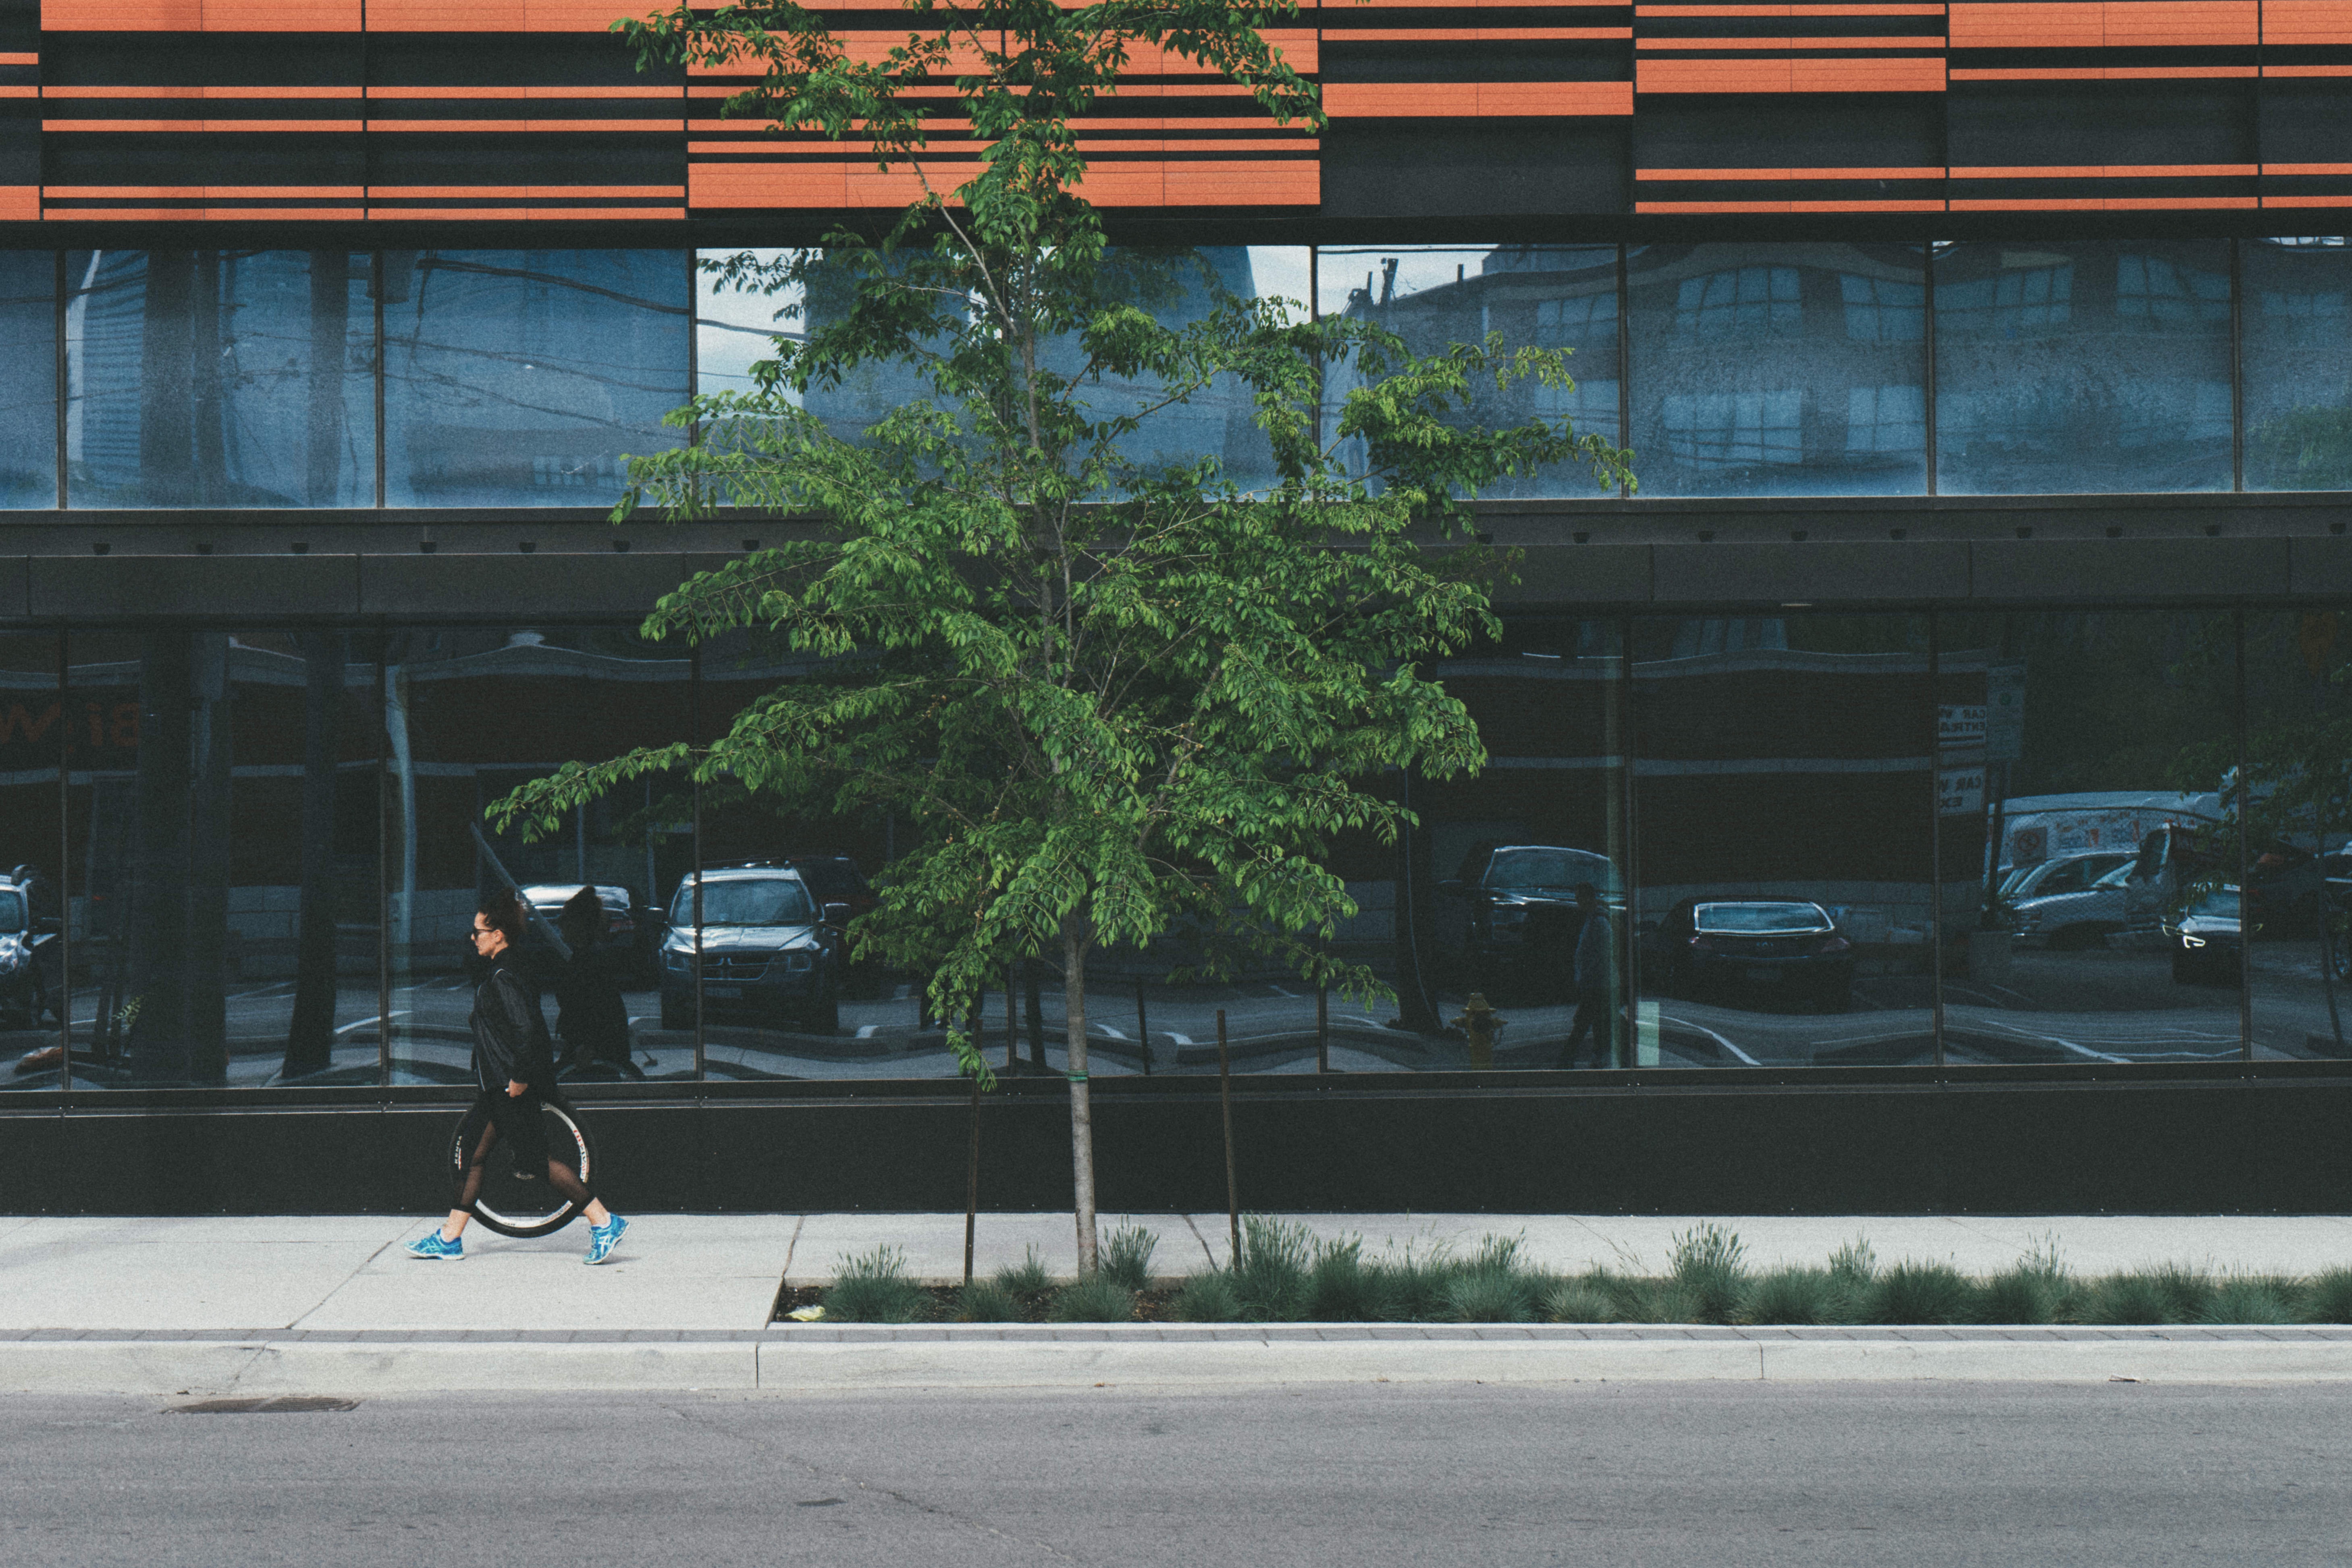
architecture, road, street, city, downtown, transport, vehicle, facade, lighting, public transport, infrastructure, urban area, residential area, human settlement